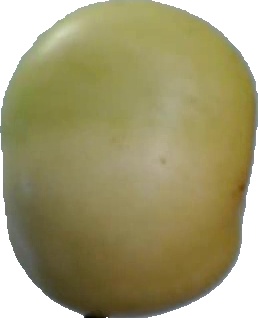
Label: apple_6